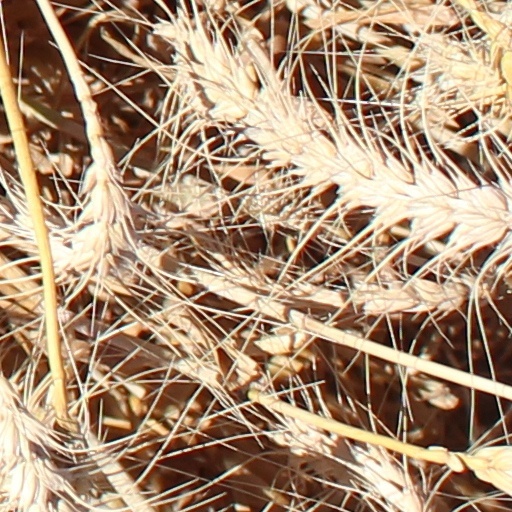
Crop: wheat